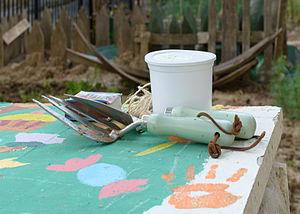
Petits outils de jardinage
Le jardinage est la pratique, et parfois l'art, de semer, planter, maintenir des végétaux composant un jardin dans des conditions idéales pour leur développement. Cette pratique répond à un besoin d’esthétique et/ou alimentaire.